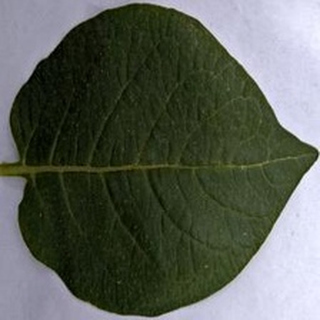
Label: healthy_potato